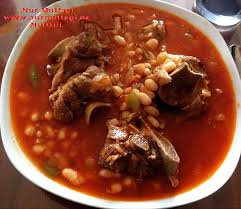
Yemek: kuru_fasulye